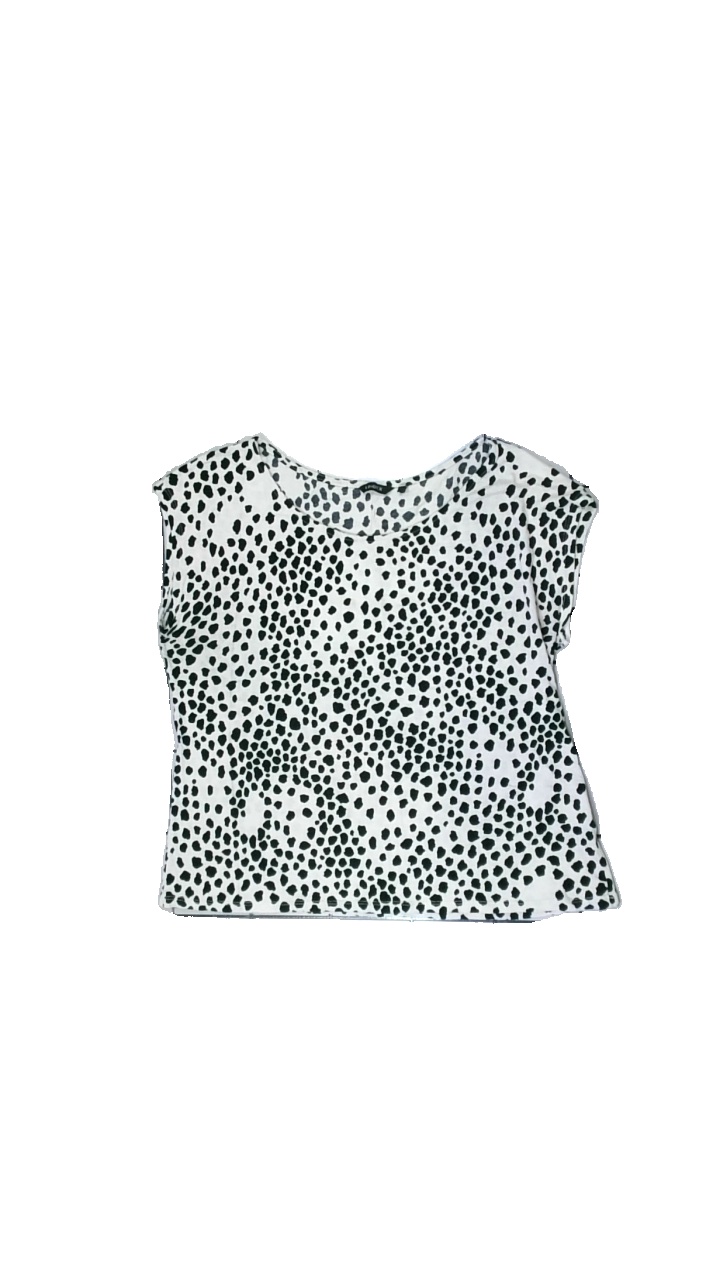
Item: Top (Ladies)
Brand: Lindex
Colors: Black, White
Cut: C-collar, Regular
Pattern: Dots
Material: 100% viscose
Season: All
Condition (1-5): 2
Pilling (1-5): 3
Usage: Recycle
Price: <50